Frankfurt West station

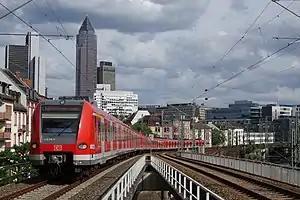
DBAG Class 423 approaching the elevated section

Frankfurt (Main) West station ( or "Frankfurt Westbahnhof") is a railway station for regional and S-Bahn services in Frankfurt, Germany, on the Main-Weser Railway, in the district of Bockenheim, near the Frankfurt Trade Fair grounds and the Bockenheim campus of the Goethe University Frankfurt.